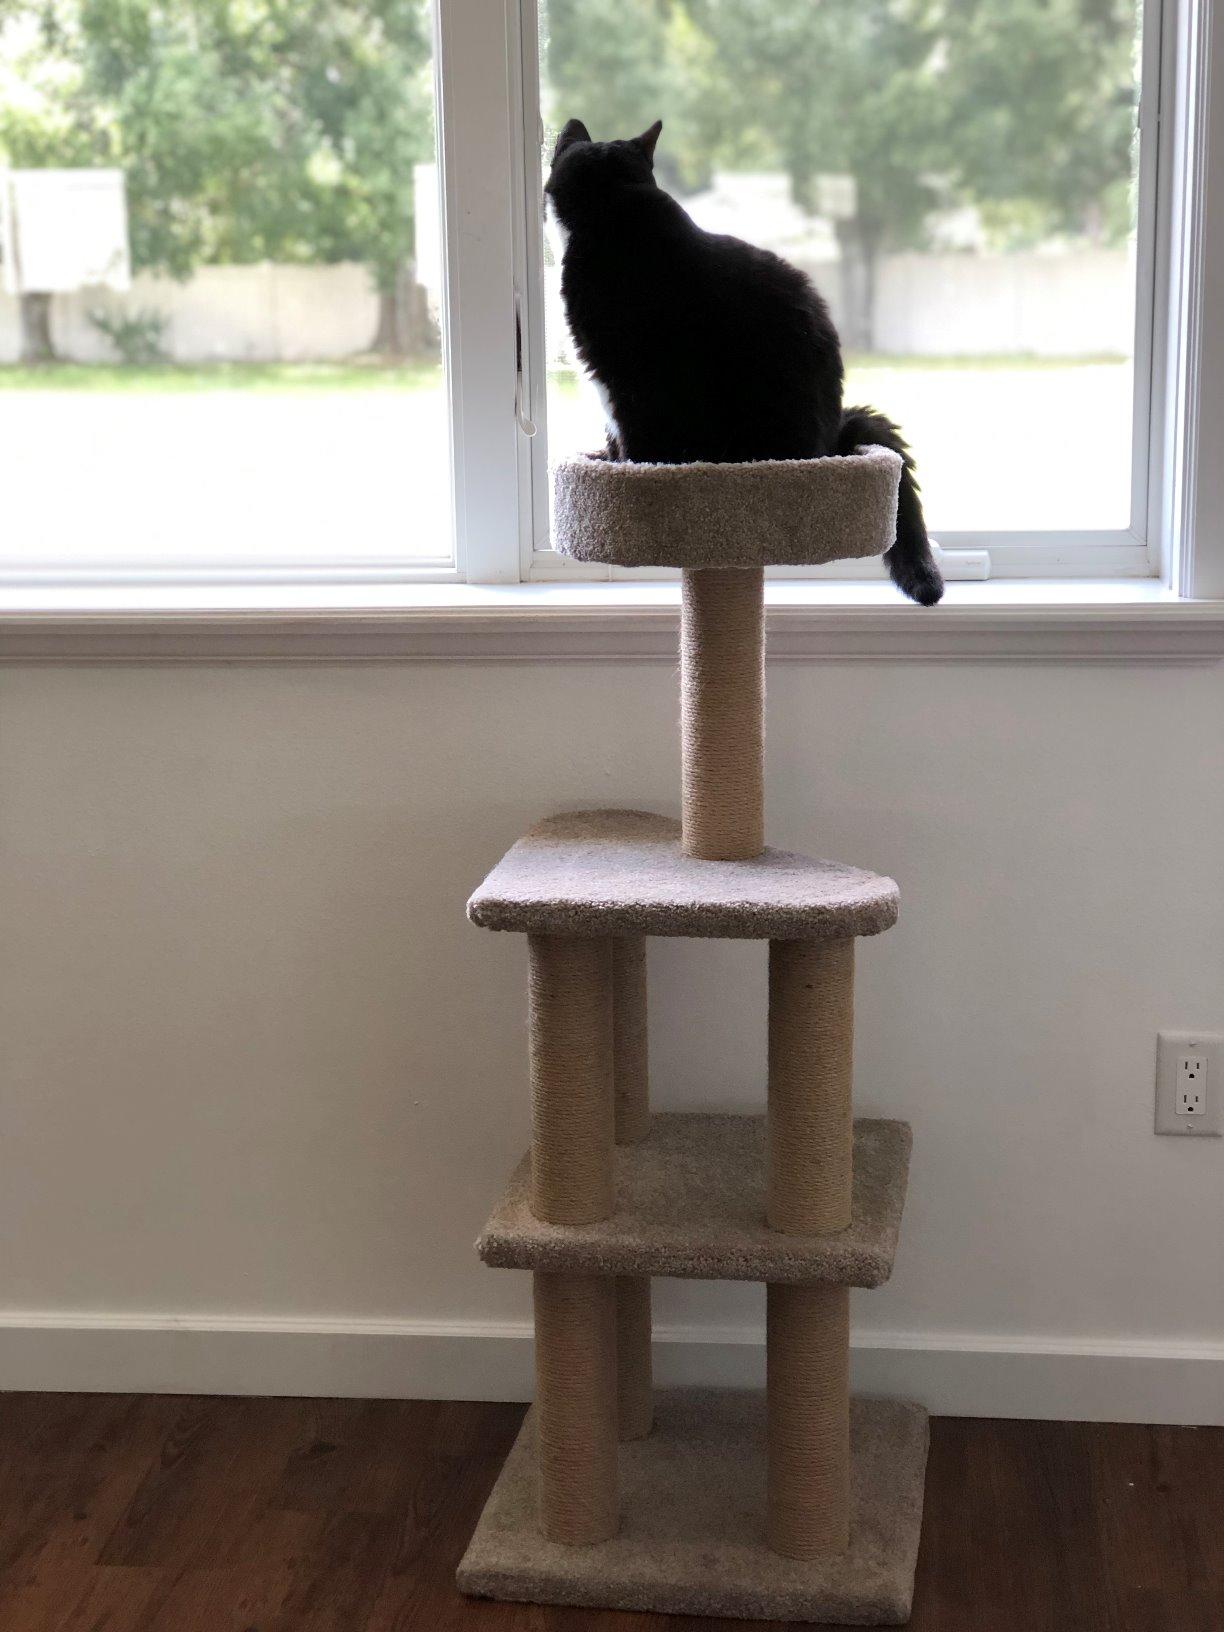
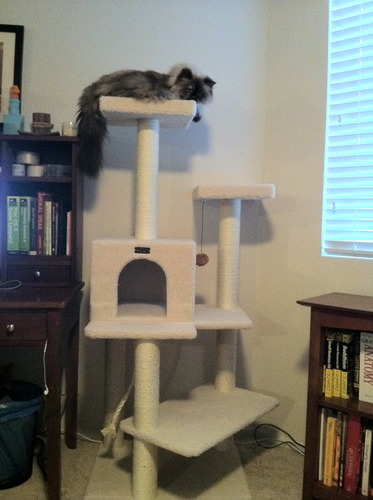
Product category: items_cat tree
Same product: no